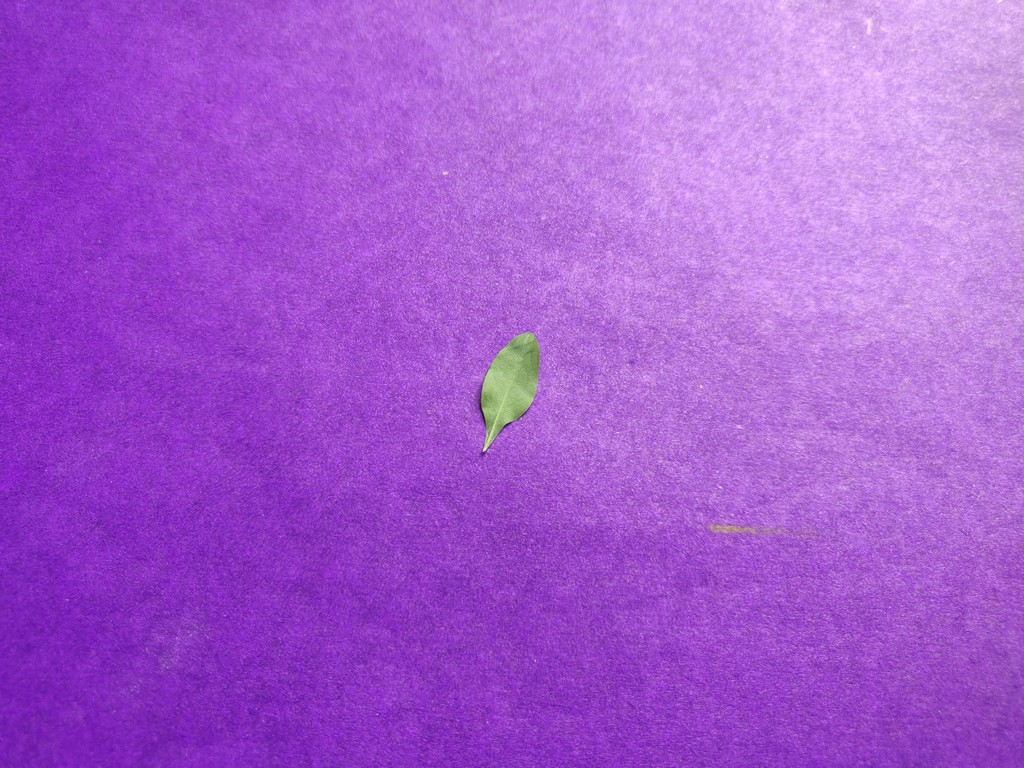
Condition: Healthy
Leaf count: single
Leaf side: back